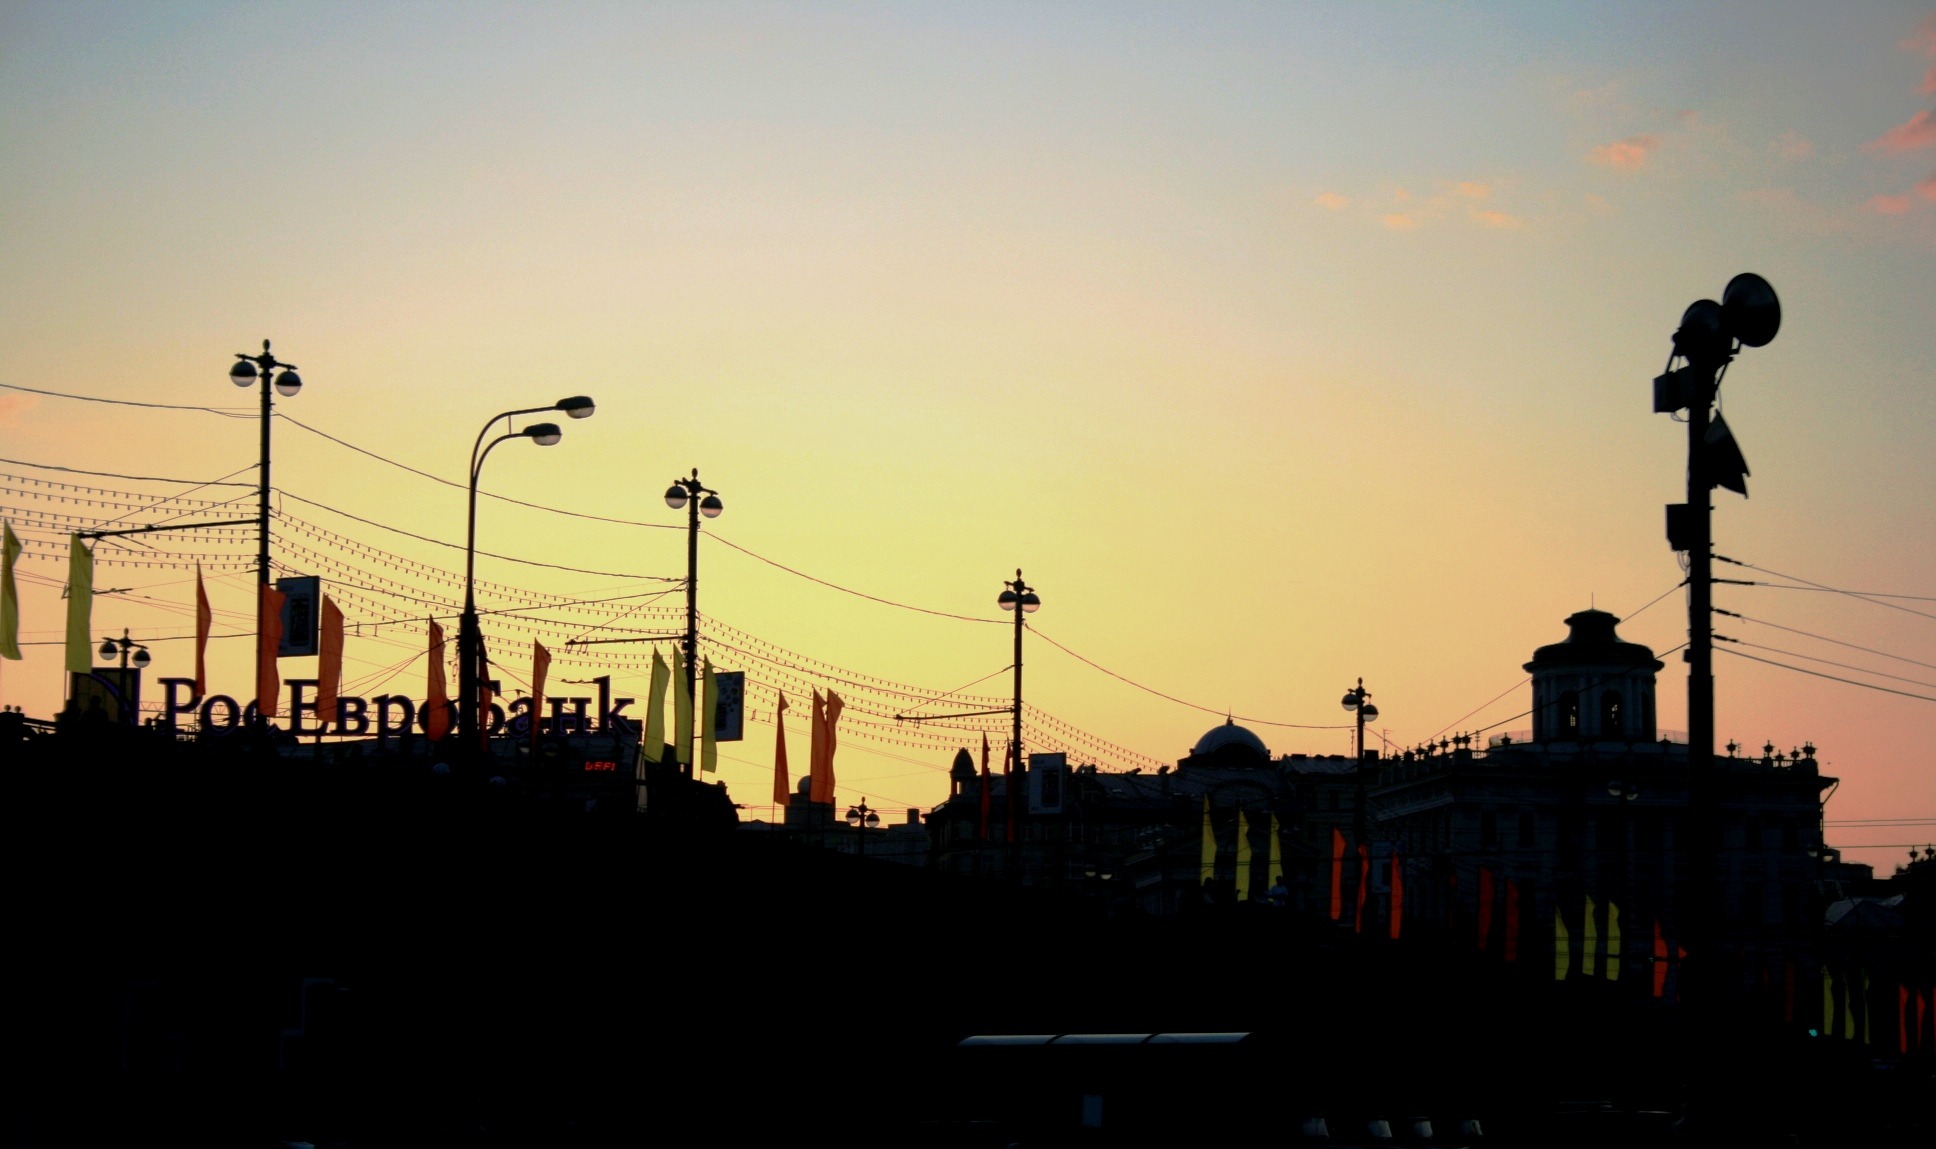
silhouette, sky, sun, sunrise, sunset, skyline, street, morning, dawn, city, cityscape, dusk, evening, buildings, shape, urban area, human settlement, soft sunset, blushing sky